Great Park Synagogue (Johannesburg)

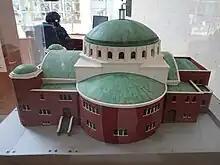
Model of the Great Synagogue at the South African Jewish Museum.

The parent congregation, the Witwatersrand Hebrew Congregation renamed itself the Witwatersrand Old Hebrew Congregation and hired Joseph Hertz as rabbi. South African president Paul Kruger granted four plots of land on the corner of Joubert and De Villiers Streets for the JHC to build its own synagogue. Since the latter was near the original Johannesburg Park Station, this synagogue, which has an Italian Renaissance design, was known as the Park Station Synagogue or simply the Park Synagogue, and was opened by Kruger on September 14, 1892. In 1903 the HEC appointed Rabbi Judah Leo Landau to lead the congregation. By 1913 the HEC was in need of a larger synagogue to accommodate a growing membership and the existing synagogue was sold to the South African Railways and Harbours Administration in 1912, where it served as a military headquarters for the SARH regiment until it was demolished in 1928 to make way for a new station. The new synagogue, the largest on the African continent, was consecrated by Rabbi Landau on 23 August 1914. The building was designed by Swiss architect Theophile Schaerer, and the contractors were Hoheison & Co. Sammy Marks provided the bricks, and handed over the key to the rabbi Landau at the inaugural ceremony. The building covers an entire city block between Wolmarans, Claim, Quartz, and Smit Streets. The site, chosen by the Jewish architect Hermann Kallenbach, was near the area where most of Johannesburg's Jews lived at the time. The sanctuary had a capacity to seat 1400 people (800 men and 550 women). There was also a rapprochement with the parent congregation after Hertz' departure to New York and both congregations agreed to amalgamate. On 30 May 1915, the United Hebrew Congregation (UHC) was formed with the new synagogue (the Great Synagogue) becoming the principal house of worship. The synagogue's protocol were influenced by the anglicised version of Britain's United Synagogue.